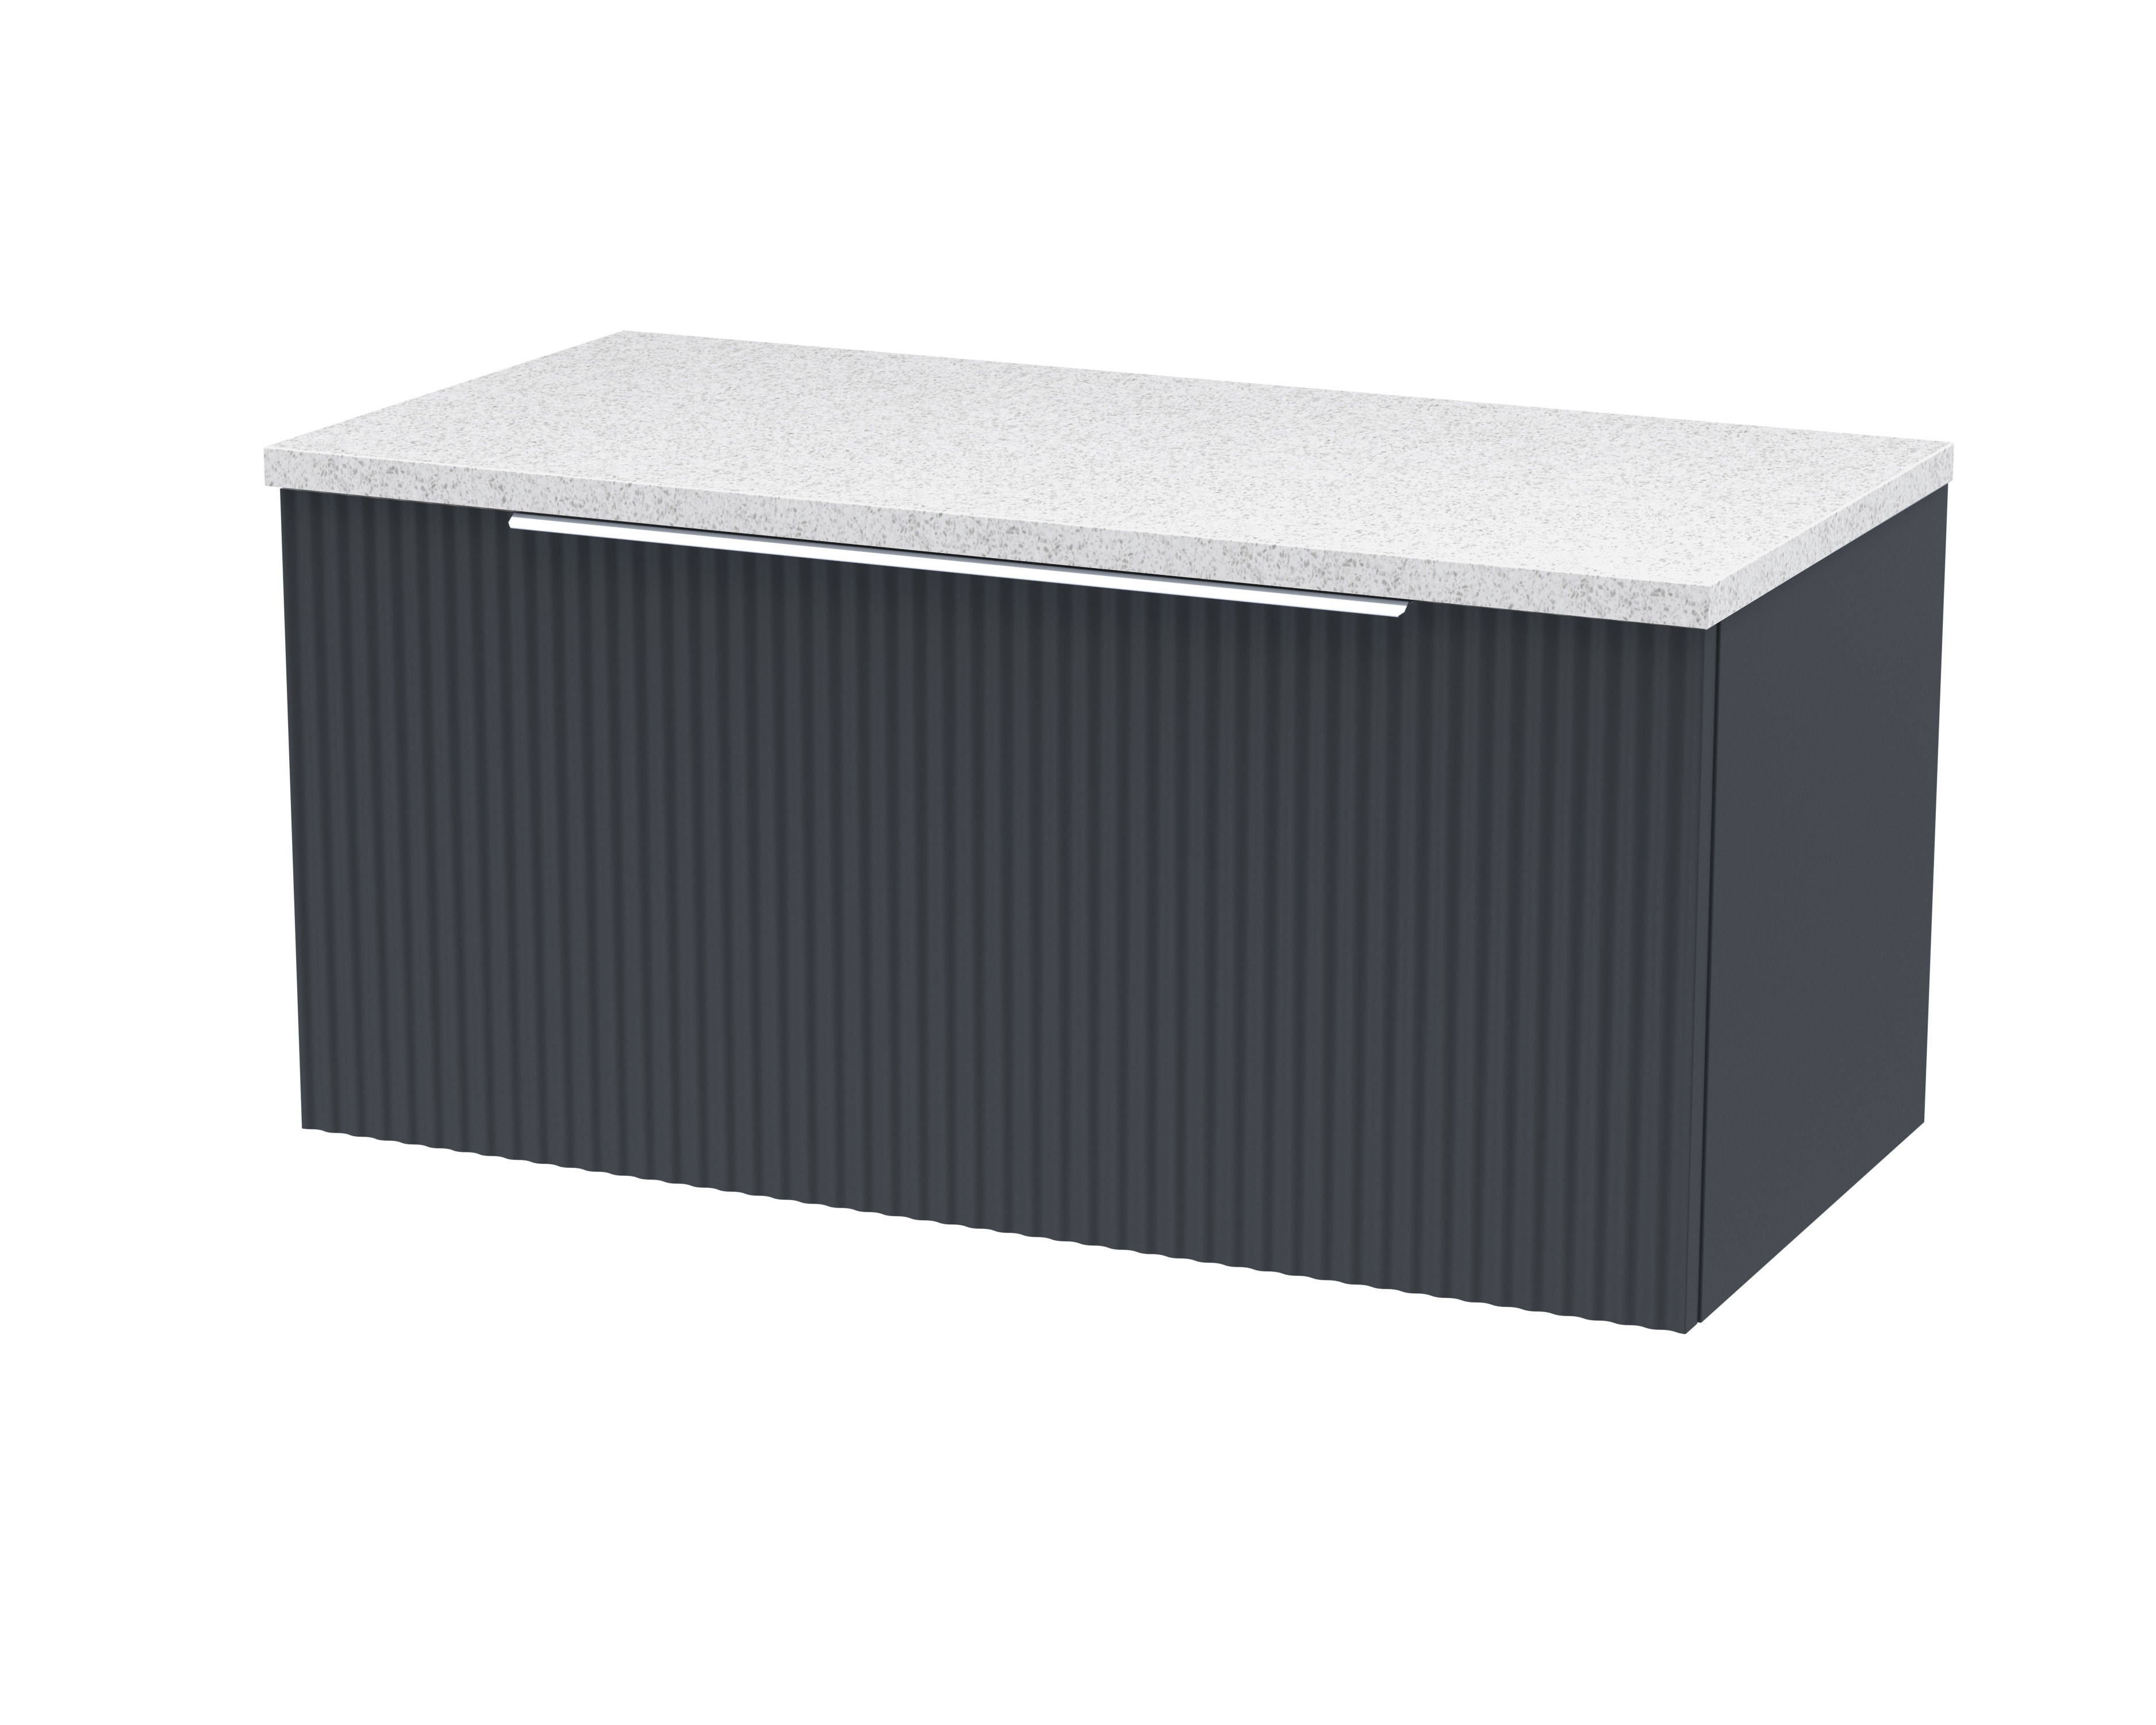
800mm Wall Hung Single Drawer Vanity & Laminate Top Hudson Reed
*Please note some items are listed individually and as a combination with other products. Please select the specific items you need from the dropdown menu above to customize your ideal bathroom suite. Fully Fluted design, ideal for creating a truly stunning Art Deco inspired bathroom Stunning satin finish Finger pull handle design Supplied with laminate worktop, for use with vessel basin (sold separately) Finish: Satin Anthracite Bowl Shape: RECTANGLE Tap Holes: 1 Comes With Seat: NO Product Weight: 24.5 kg Product Width: 800mm Product Height: 377mm Product Depth: 390mm Fascia Finish: MDF Painted Gloss Fascia Thickness: 18MM No of Shelves: 0 Drawer Type: 80mm High Metal S/C Inc Galler Hinge Type: 95 Degree Clip-On Soft Close Fixing included: YES Handle Included: YES Handle Type: D-SHAPE Waste Shroud: YES Guarantee: 5 Year During installation extra care must be taken to avoid damaging the fittings. We provide a 5 Year Guarantee against faulty workmanship or materials (excluding serviceable parts), providing they have been installed, cared for and used in accordance with our instructions.
Brand: Hudson Reed
Category: Furniture > Cabinets & Storage > Vanities